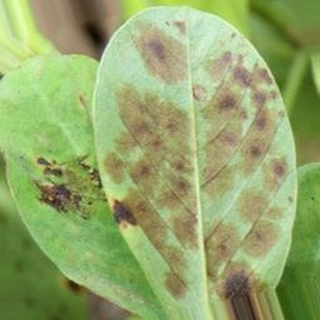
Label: groundnut_rust